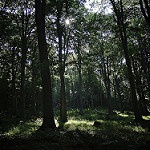
Label: forest